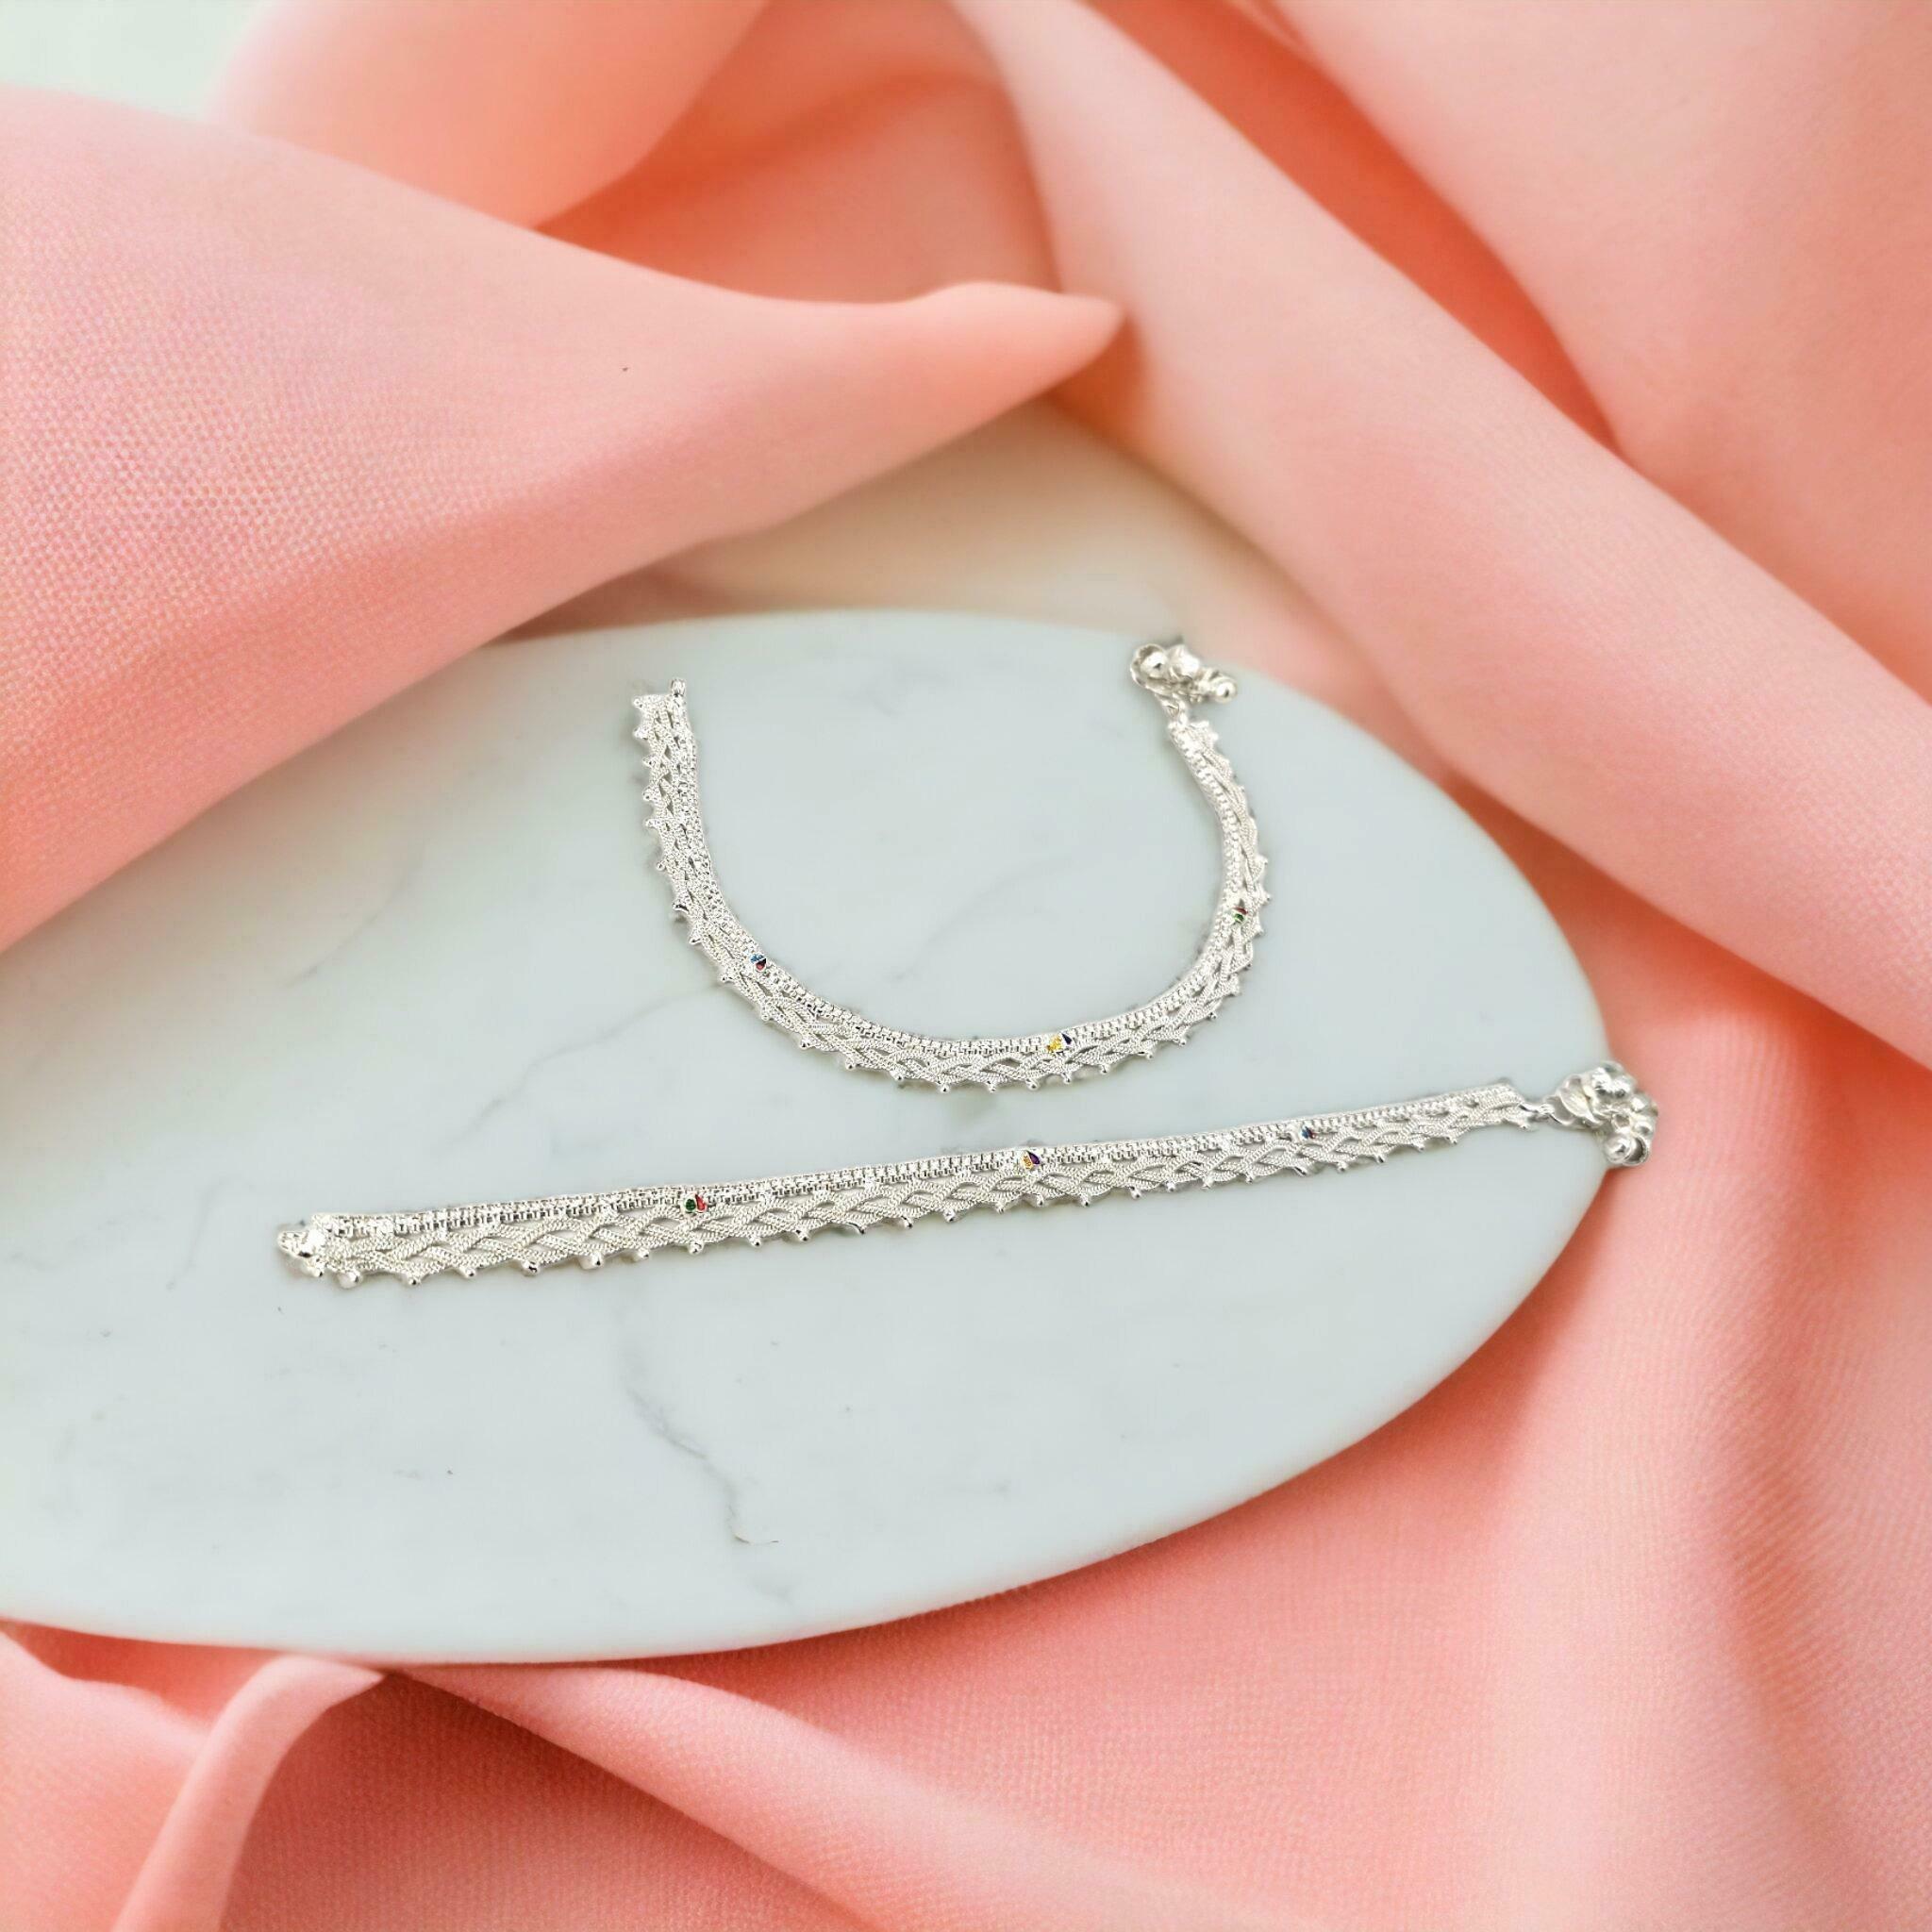
BR Ornaments Sizzling Bejeweled Women Anklets & Toe Rings Alloy Anklet (Pack of 2)
Type: Anklet
Brand: BR Ornaments
Price: Rs. 269
 This silver anklet looks good with all indian outfitsor traditional outfits suitable girls and women of all ages. grab this pair of anklets, you will feel stylish ankle and shining silver anklet will make beautiful, you must buy the sns traders anklets you will never go wrong with the latest design, fancy anklets in silver jewellery.